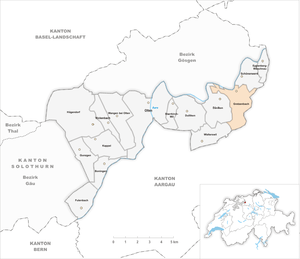
Gretzenbach est une commune suisse du canton de Soleure, située dans le district d'Olten.